Dzanga-Sangha Complex of Protected Areas

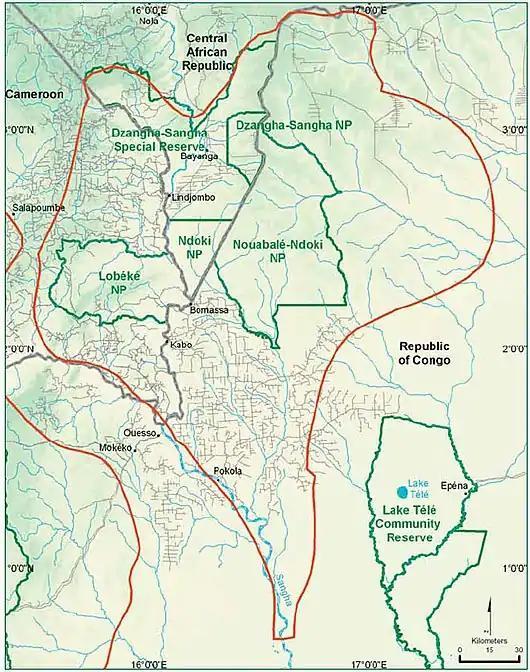
The Sangha Tri National Landscape. The Dzanga-Sangha Complex of Protected Areas is located within the triangular southwestern tip of the Central African Republic.

The Dzanga-Sangha Complex of Protected Areas (DSPAC) (originally: Dzanga-Sangha Project) is a protected area in the extreme southwestern Central African Republic. The dense forest block, created in 1990, measures . It consists of the Dzanga-Sangha Special Reserve and the Dzanga Ndoki National Park which has two sectors, the Dzanga Park and the Ndoki Park. Since their gazetting, management of the park and the reserve has been under the Dzanga-Sangha project, a collaborative effort of the country's government, the GTZ/LUSO, a German technical agency, and the World Wildlife Fund. Financial and technical assistance have been provided by the German and United States governments, the World Bank, and several private organizations and donors.